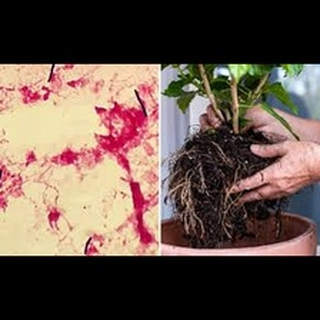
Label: wheat_common_root_rot